France at the 2012 Summer Olympics

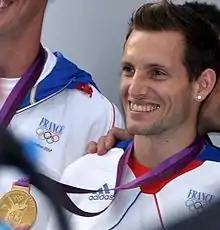
Renaud Lavillenie displayed his gold medal in men's pole vault.

The French men's basketball team qualified for the 2012 Olympics by reaching the final of the EuroBasket 2011. The French women's team qualified through the World Qualification Tournament.